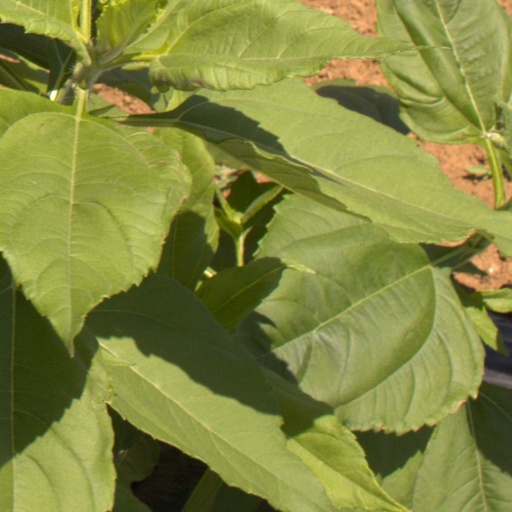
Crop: Jerusalem artichoke